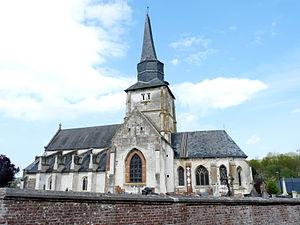
Église Notre-Dame de Saint-Martin-le-Gaillard This building is classé au titre des Monuments Historiques. It is indexed in the Base Mérimée, a database of architectural heritage maintained by the French Ministry of Culture,
Cet article recense les monuments historiques de l'arrondissement de Dieppe, dans le département de la Seine-Maritime, en France.
Saint-Martin-le-Gaillard est une commune française située dans le département de la Seine-Maritime en région Normandie.